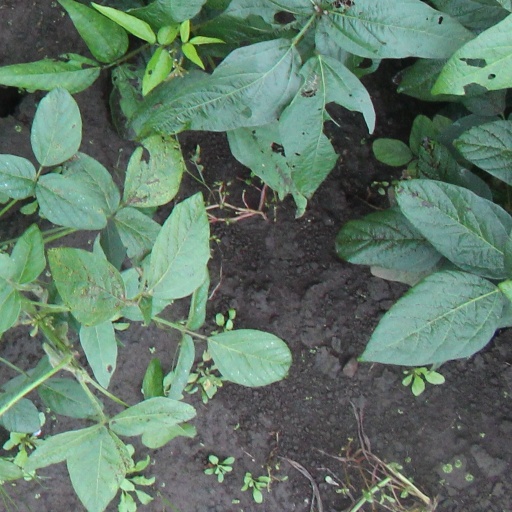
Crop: soybean